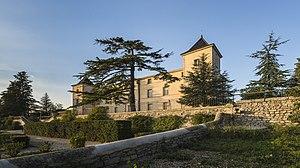
Château de Restinclières (XVIIe siècle) dans le Domaine départemental de Restinclières. Daçade principale (sud).Prades-le-Lez, Hérault, France.
Prades-le-Lez et Pradas de Les en occitan est une commune française située dans le département de l'Hérault en région Occitanie, en périphérie de Montpellier.